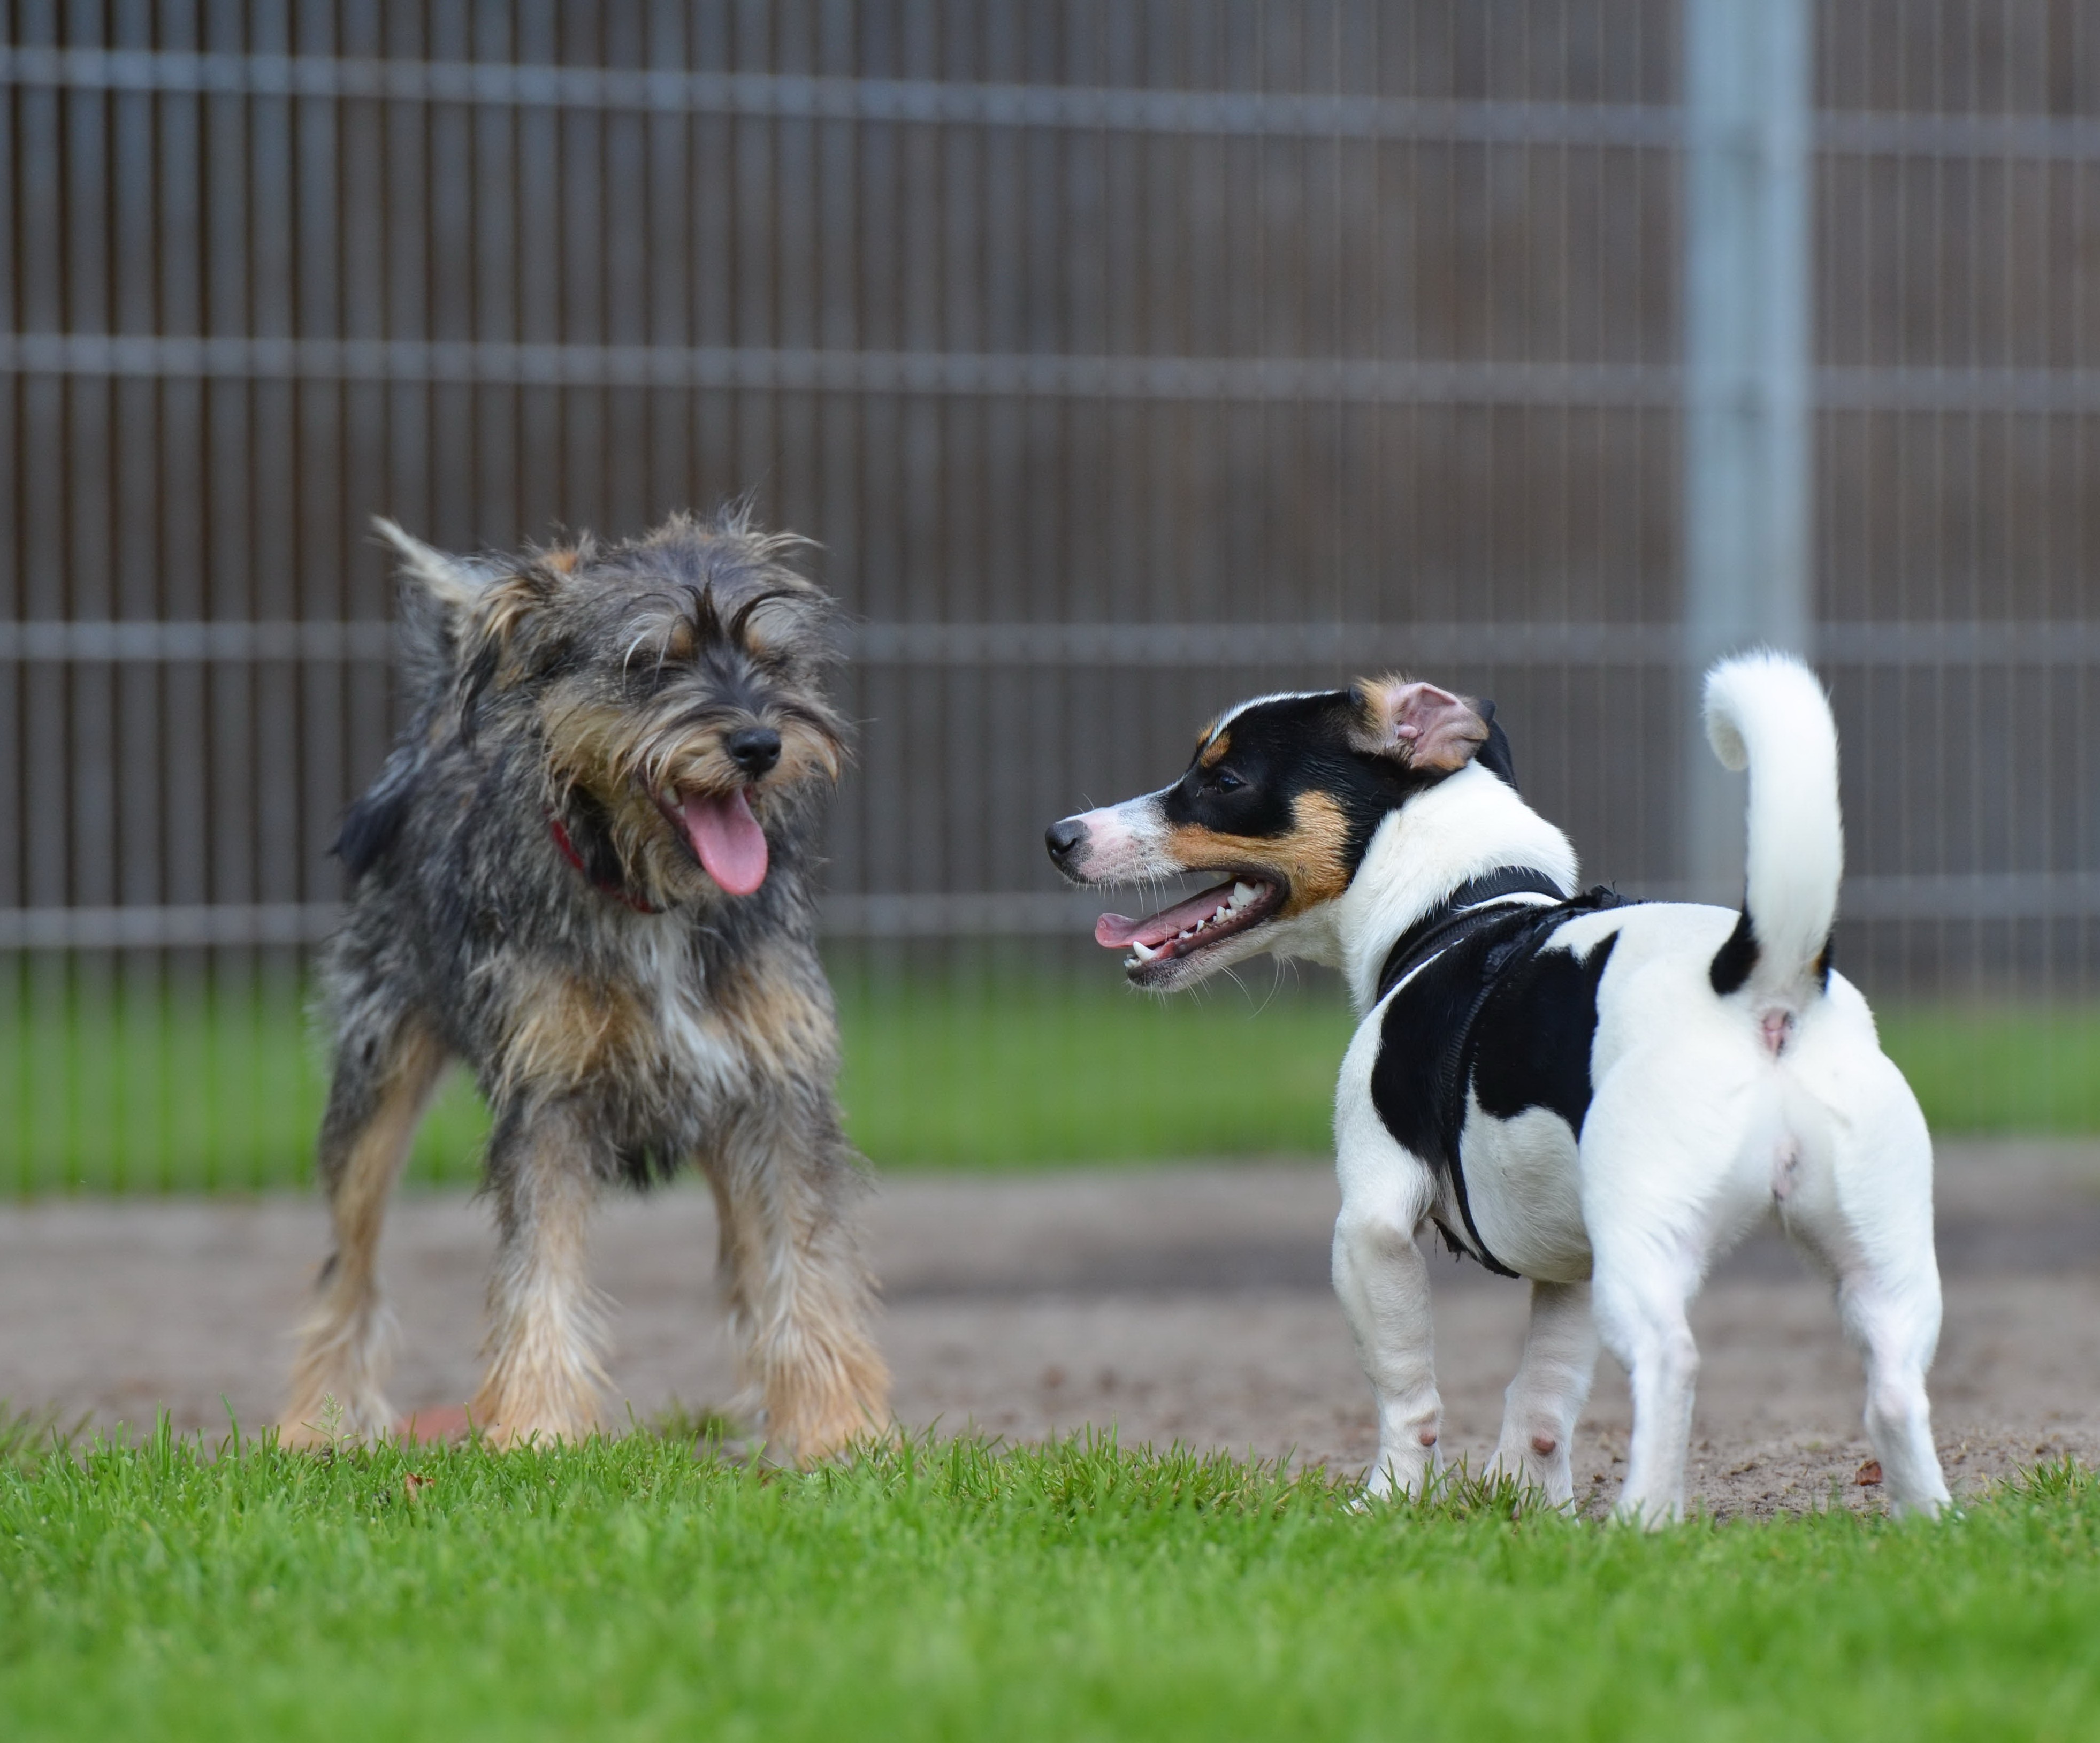
sweet, dog, pet, small, mammal, vertebrate, dog breed, terrier, jack russel terrier, small dog, knuffig, wuschelig, small hybrid, hybrids, dog like mammal, conformation show